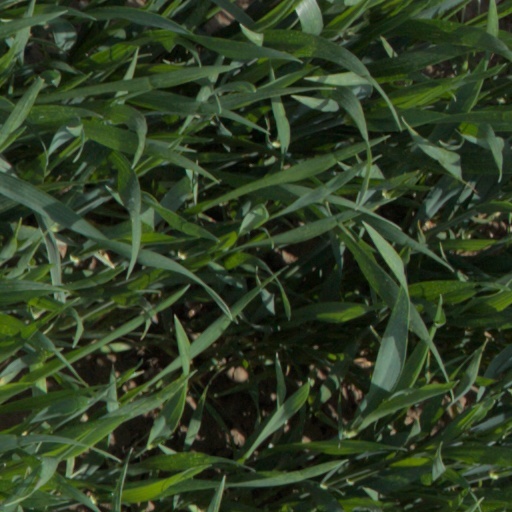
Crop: wheat